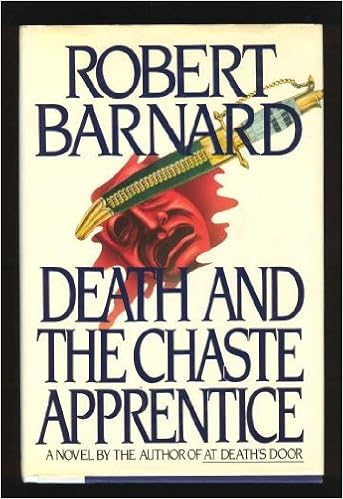
Death and the Chaste Apprentice
Category: Books
From Publishers Weekly Irreverently humorous, inventive Barnard ( At Death's Door ) captivates readers with his latest effort, this one enhanced by the ambience of the Saracen's Head outside London where performers have gathered since medieval days to re-create, fittingly, Elizabethan entertainments. Under the new management of Des Capper, a "loathsome know-all," the inn becomes a crime scene when he is murdered and all present, save one, had cause to kill the bounder. The exception is Capper's meek wife, in plain sight when the deed was done, concludes Inspector Dundy as he investigates with help from smart, appealing detective Charlie Peace. Charlie finds clues in Capper's hidden notes suggesting blackmail threats to the play's "chaste apprentice," a Russian soprano; to the agent of an angelic, East-Indian countertenor and others. At the decisive moment, Peace and Dundy realize the cap-a-pie and readers will exult in the kicker that ends this seductive story. Mystery Guild selection. Copyright 1989 Reed Business Information, Inc.
Features: An innkeeper is the object of universal dislike--and one murderer's weapon--on the set of a provincial festival production of a tepid Jacobean comedy